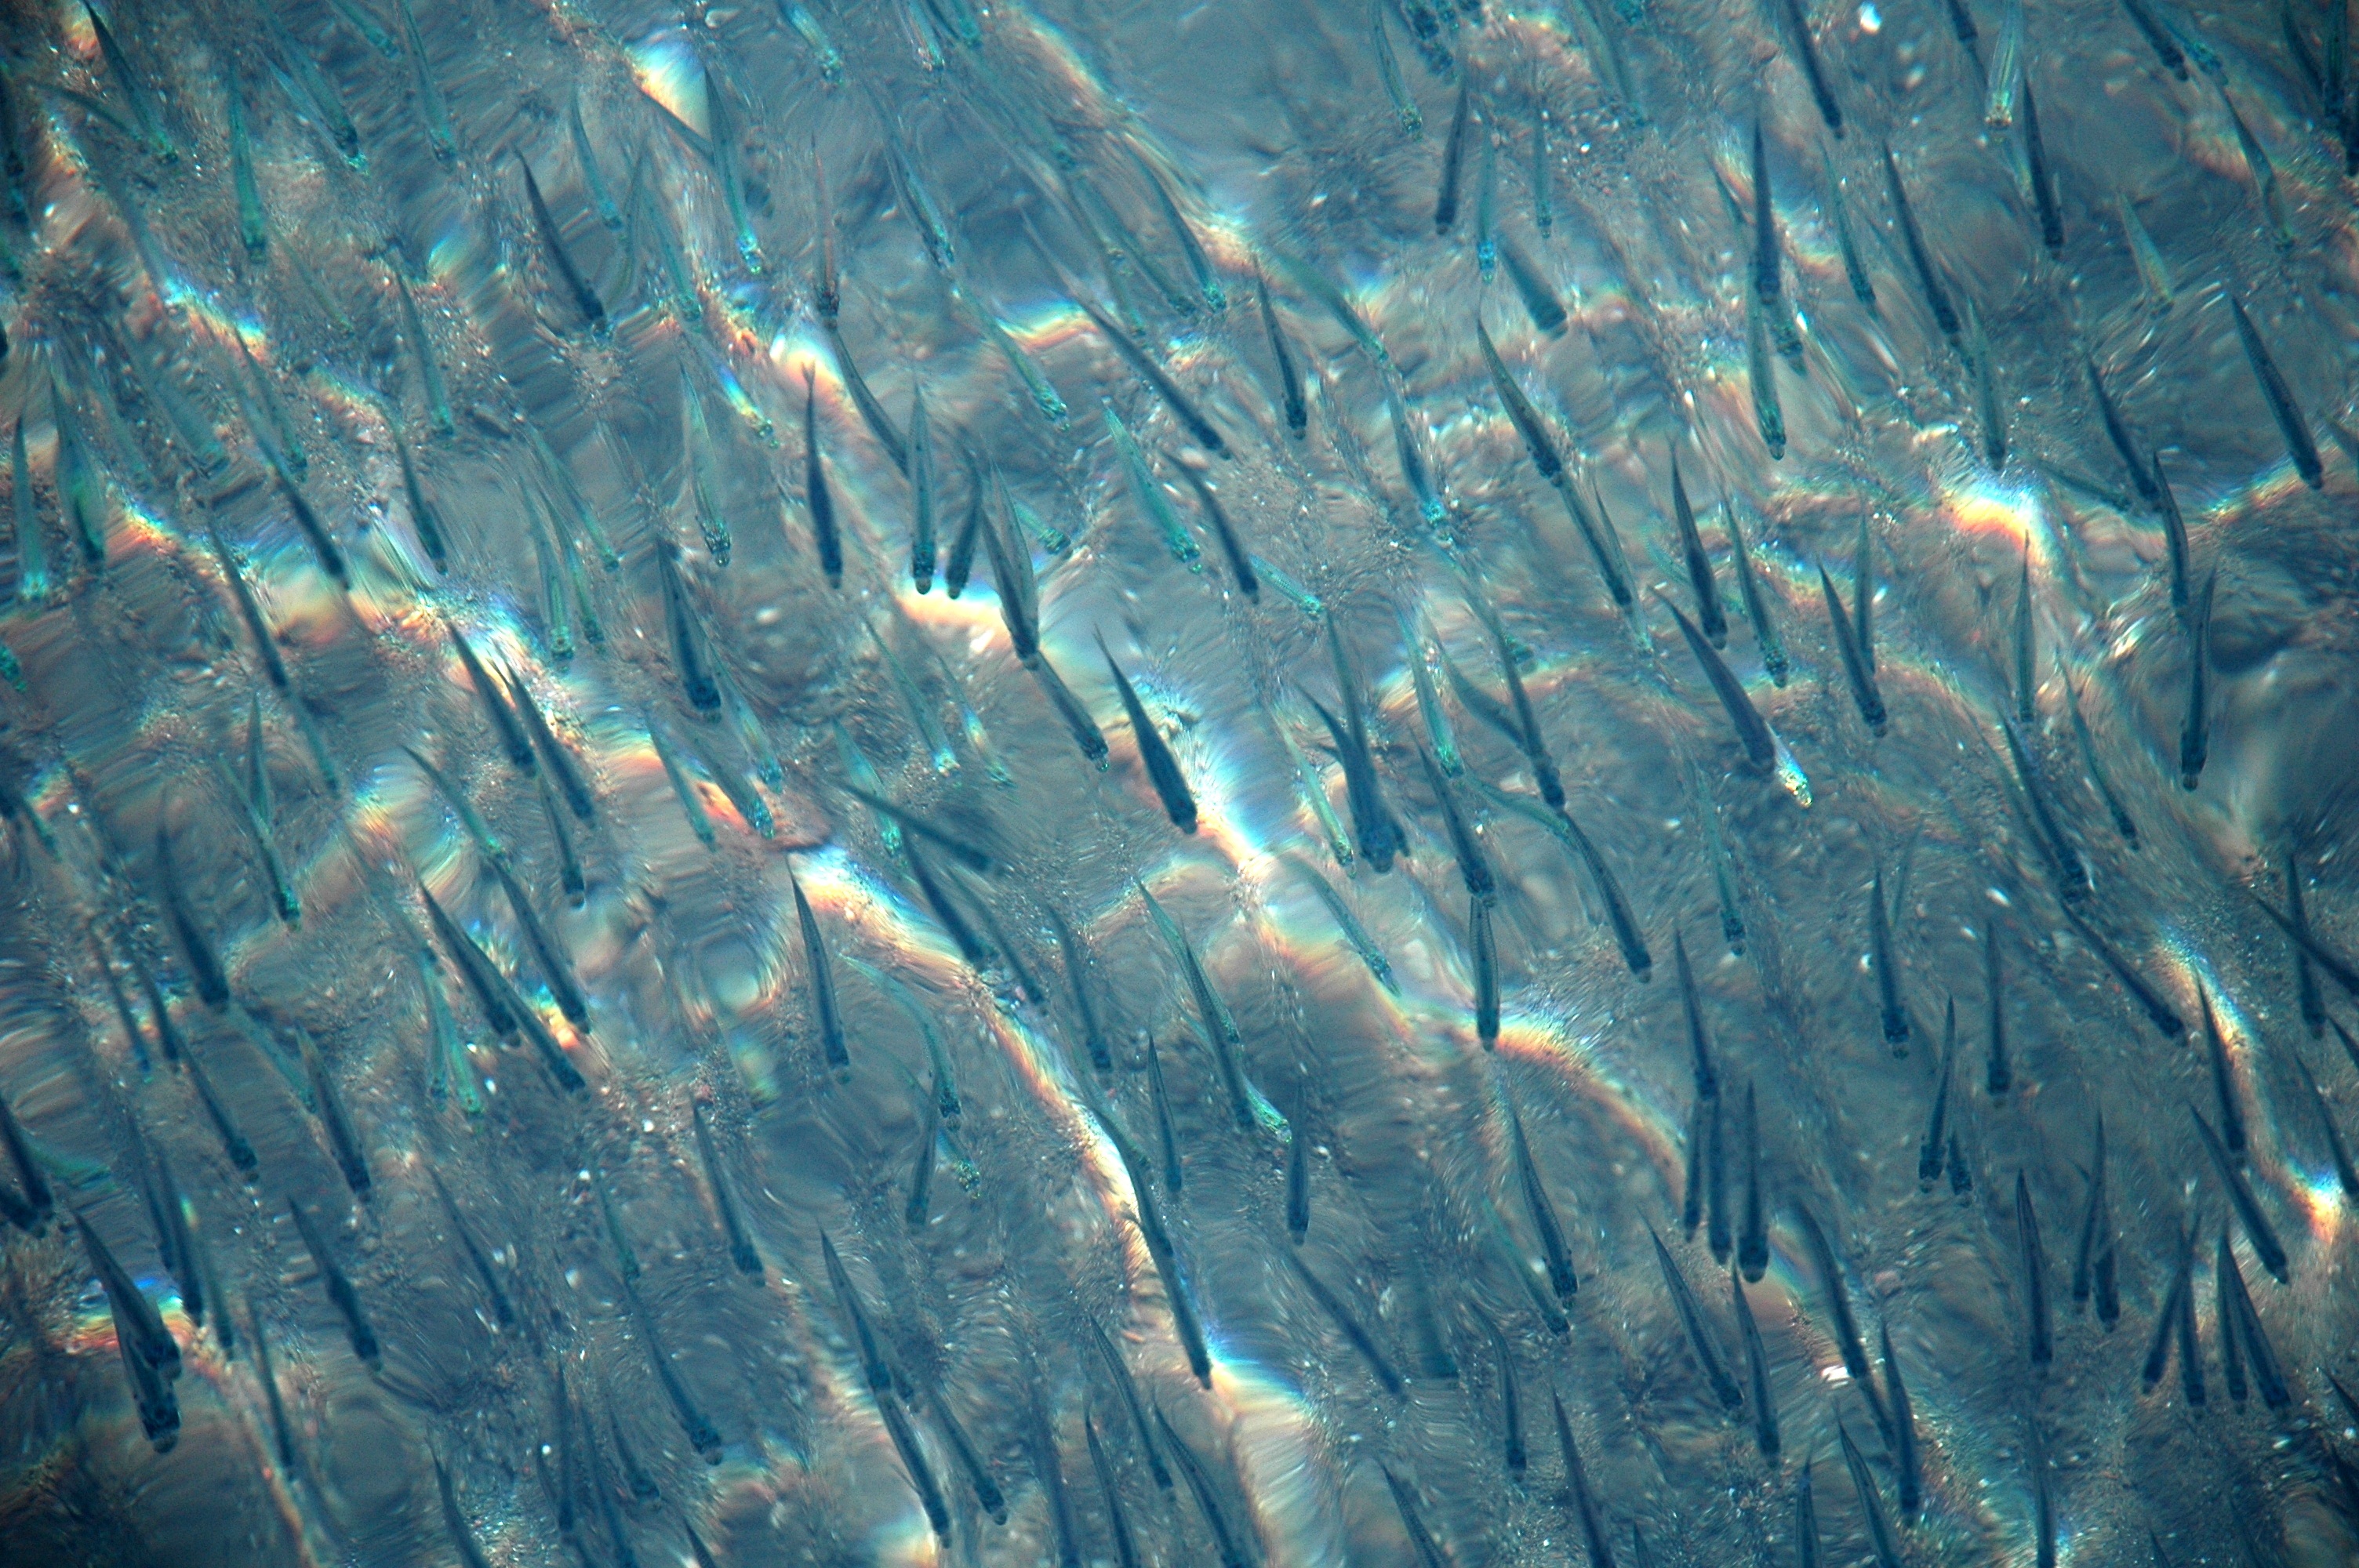
water, nature, light, sunlight, texture, wave, underwater, ice, reflection, blue, in the water, atmosphere of earth